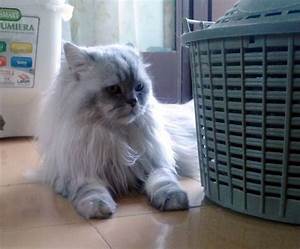
Label: cat